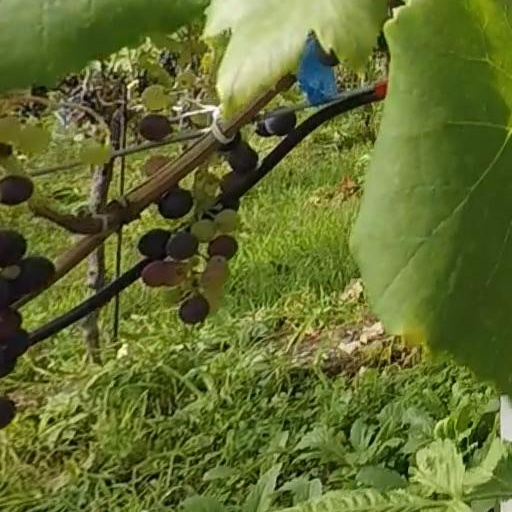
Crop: grape